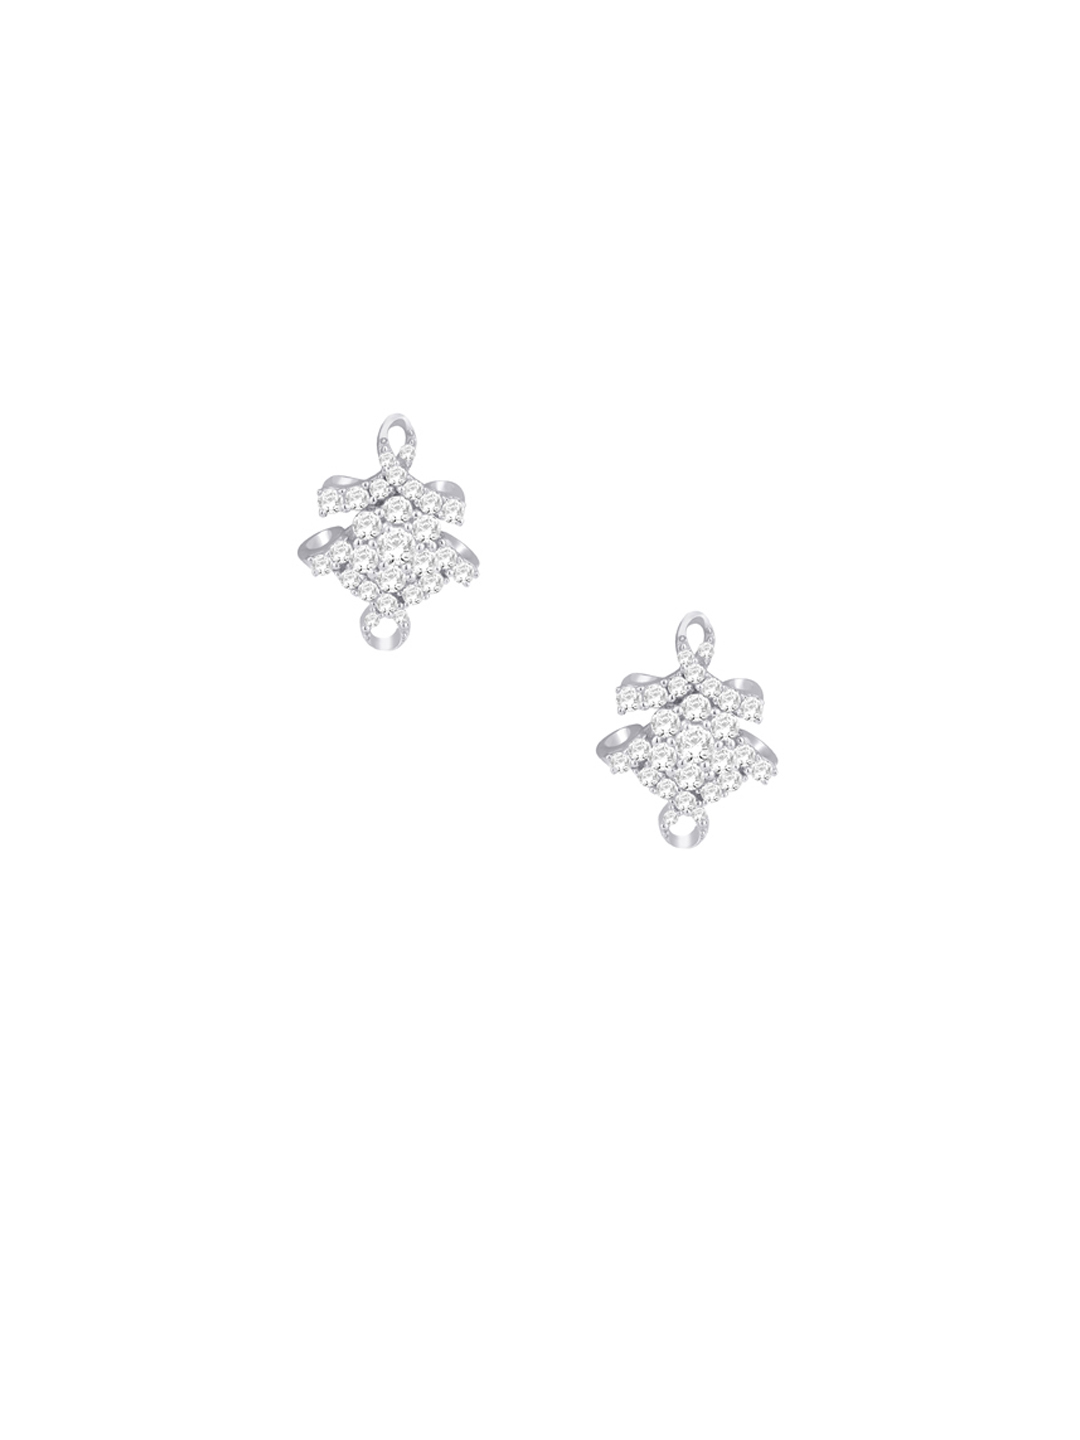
Lucera Women Silver Earrings
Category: Accessories / Jewellery / Earrings
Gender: Women
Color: Silver
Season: Summer 2015
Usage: Casual